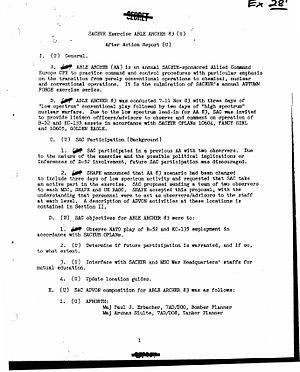
L’exercice Able Archer 83 est un exercice militaire mené du 7 au 11 novembre 1983 par l'OTAN dans le but d'entraîner ses postes de commandement militaires aux procédures, notamment celles concernant l'utilisation de frappes nucléaires.